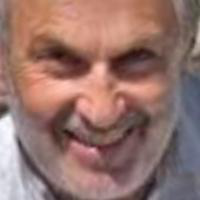
Age group: age 56-65